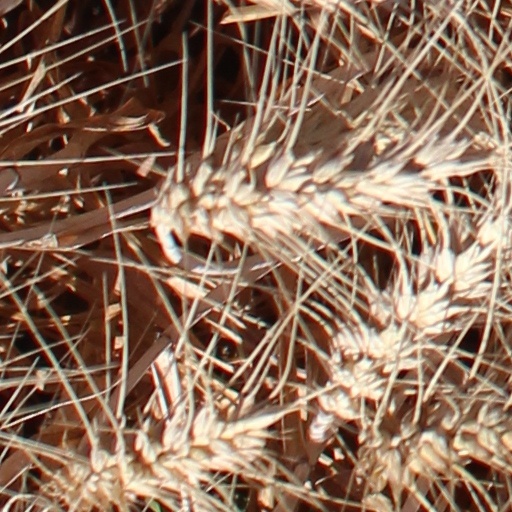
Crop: wheat